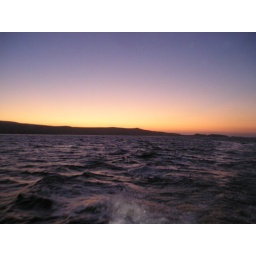
the white water of the engines turning over as the glow grows.